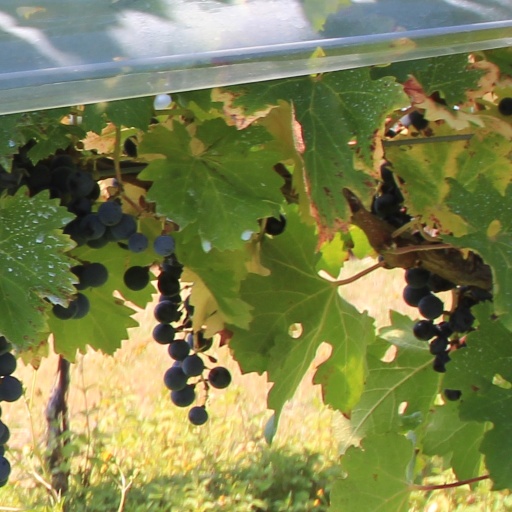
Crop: grape